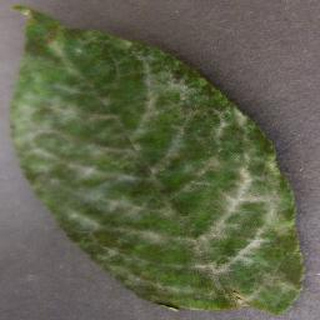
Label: cherry_powdery_mildew